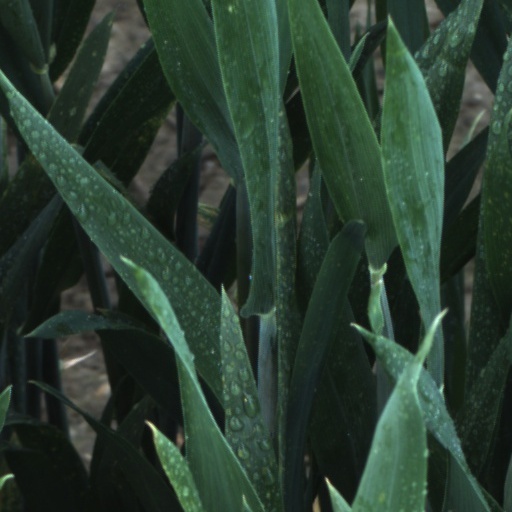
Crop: wheat